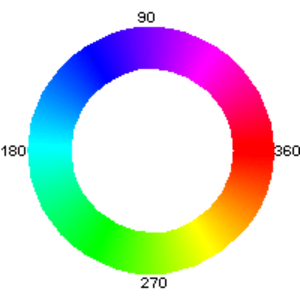
Le ton ou la teinte désignent, en peinture, la couleur perçue. Le terme couleur désigne à la fois un attribut visible d'un objet et, comme dans l'expression « marchand de couleurs », le matériau, mélange de colorant et de liant, qui sert à peindre. Le jargon professionnel des beaux-arts évite avec plus ou moins de succès les équivoques que crée cette ambiguïté.